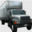
Label: truck